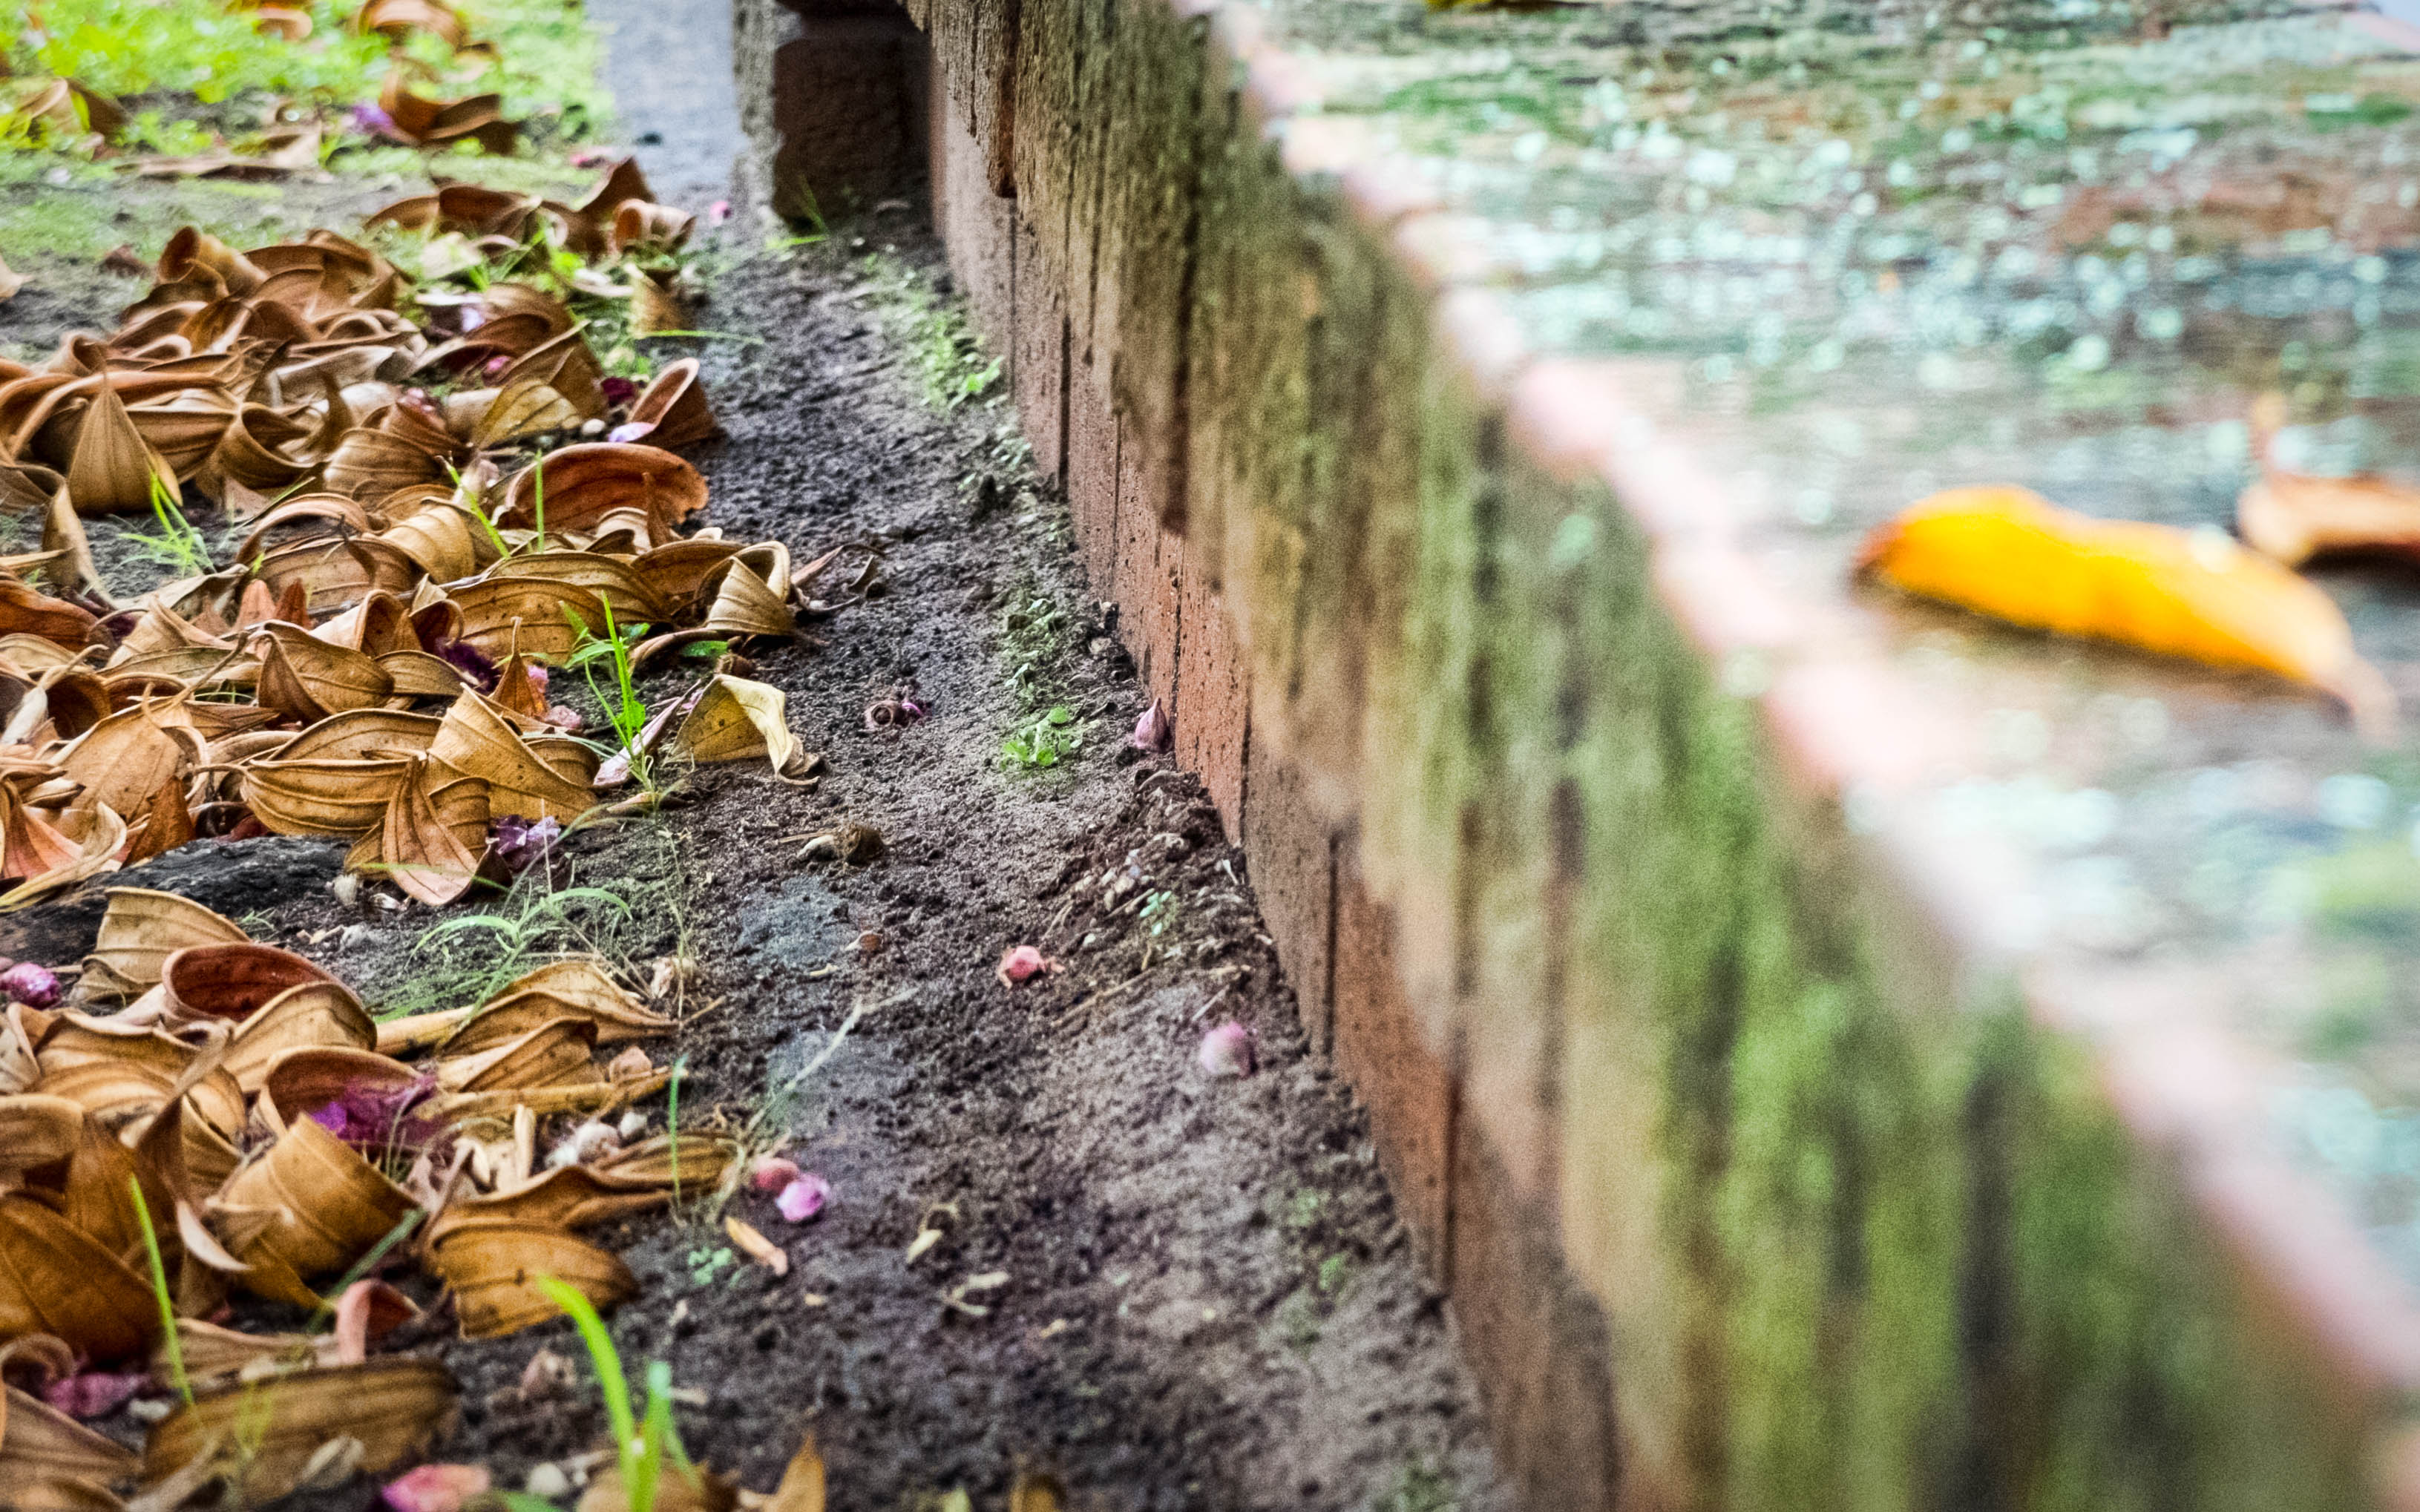
tree, forest, track, leaf, flower, wildlife, jungle, autumn, agriculture, garden, season, duck